Sodium dicarbollylcobaltate(III)

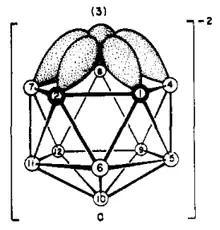
(This drawing is from the literature). White ball: B-H; Black ball: C-H; [3]: left position by the removal of the boron atom. Schematic drawings of the 1,2-BCH ions showing approximately sp3 orbitals directed at vacant 3-vertex

Dicarbollylcobaltate anion is stable enough in common organic solvent and water. Because of the uniqueness of its hydridic B-H vertices and charge delocalization, the [CoD] anion exhibits surface activity and has an amphiphilic character. [CoD]- could be also used in radioactive ion extraction. Due to the abundant boron atoms of [CoD], it also could be used in biomedical chemistry. (Boron neutron capture therapy is an important targeted radiation cancer therapy) Besides, because [CoD] accumulates at interfaces and is soluble in both oil and water, [CoD] could be also used in self-assembly in water.